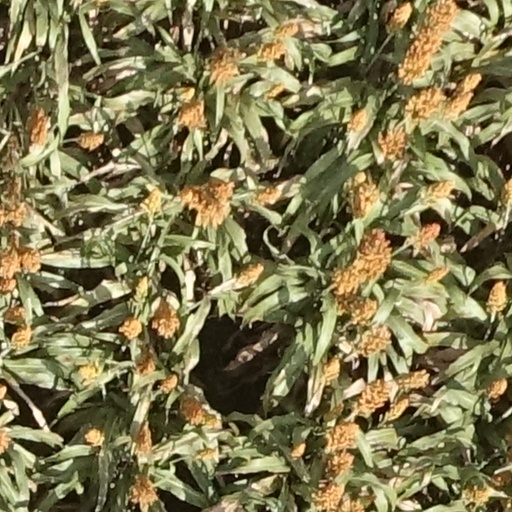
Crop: sorghum